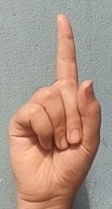
ASL sign: 1